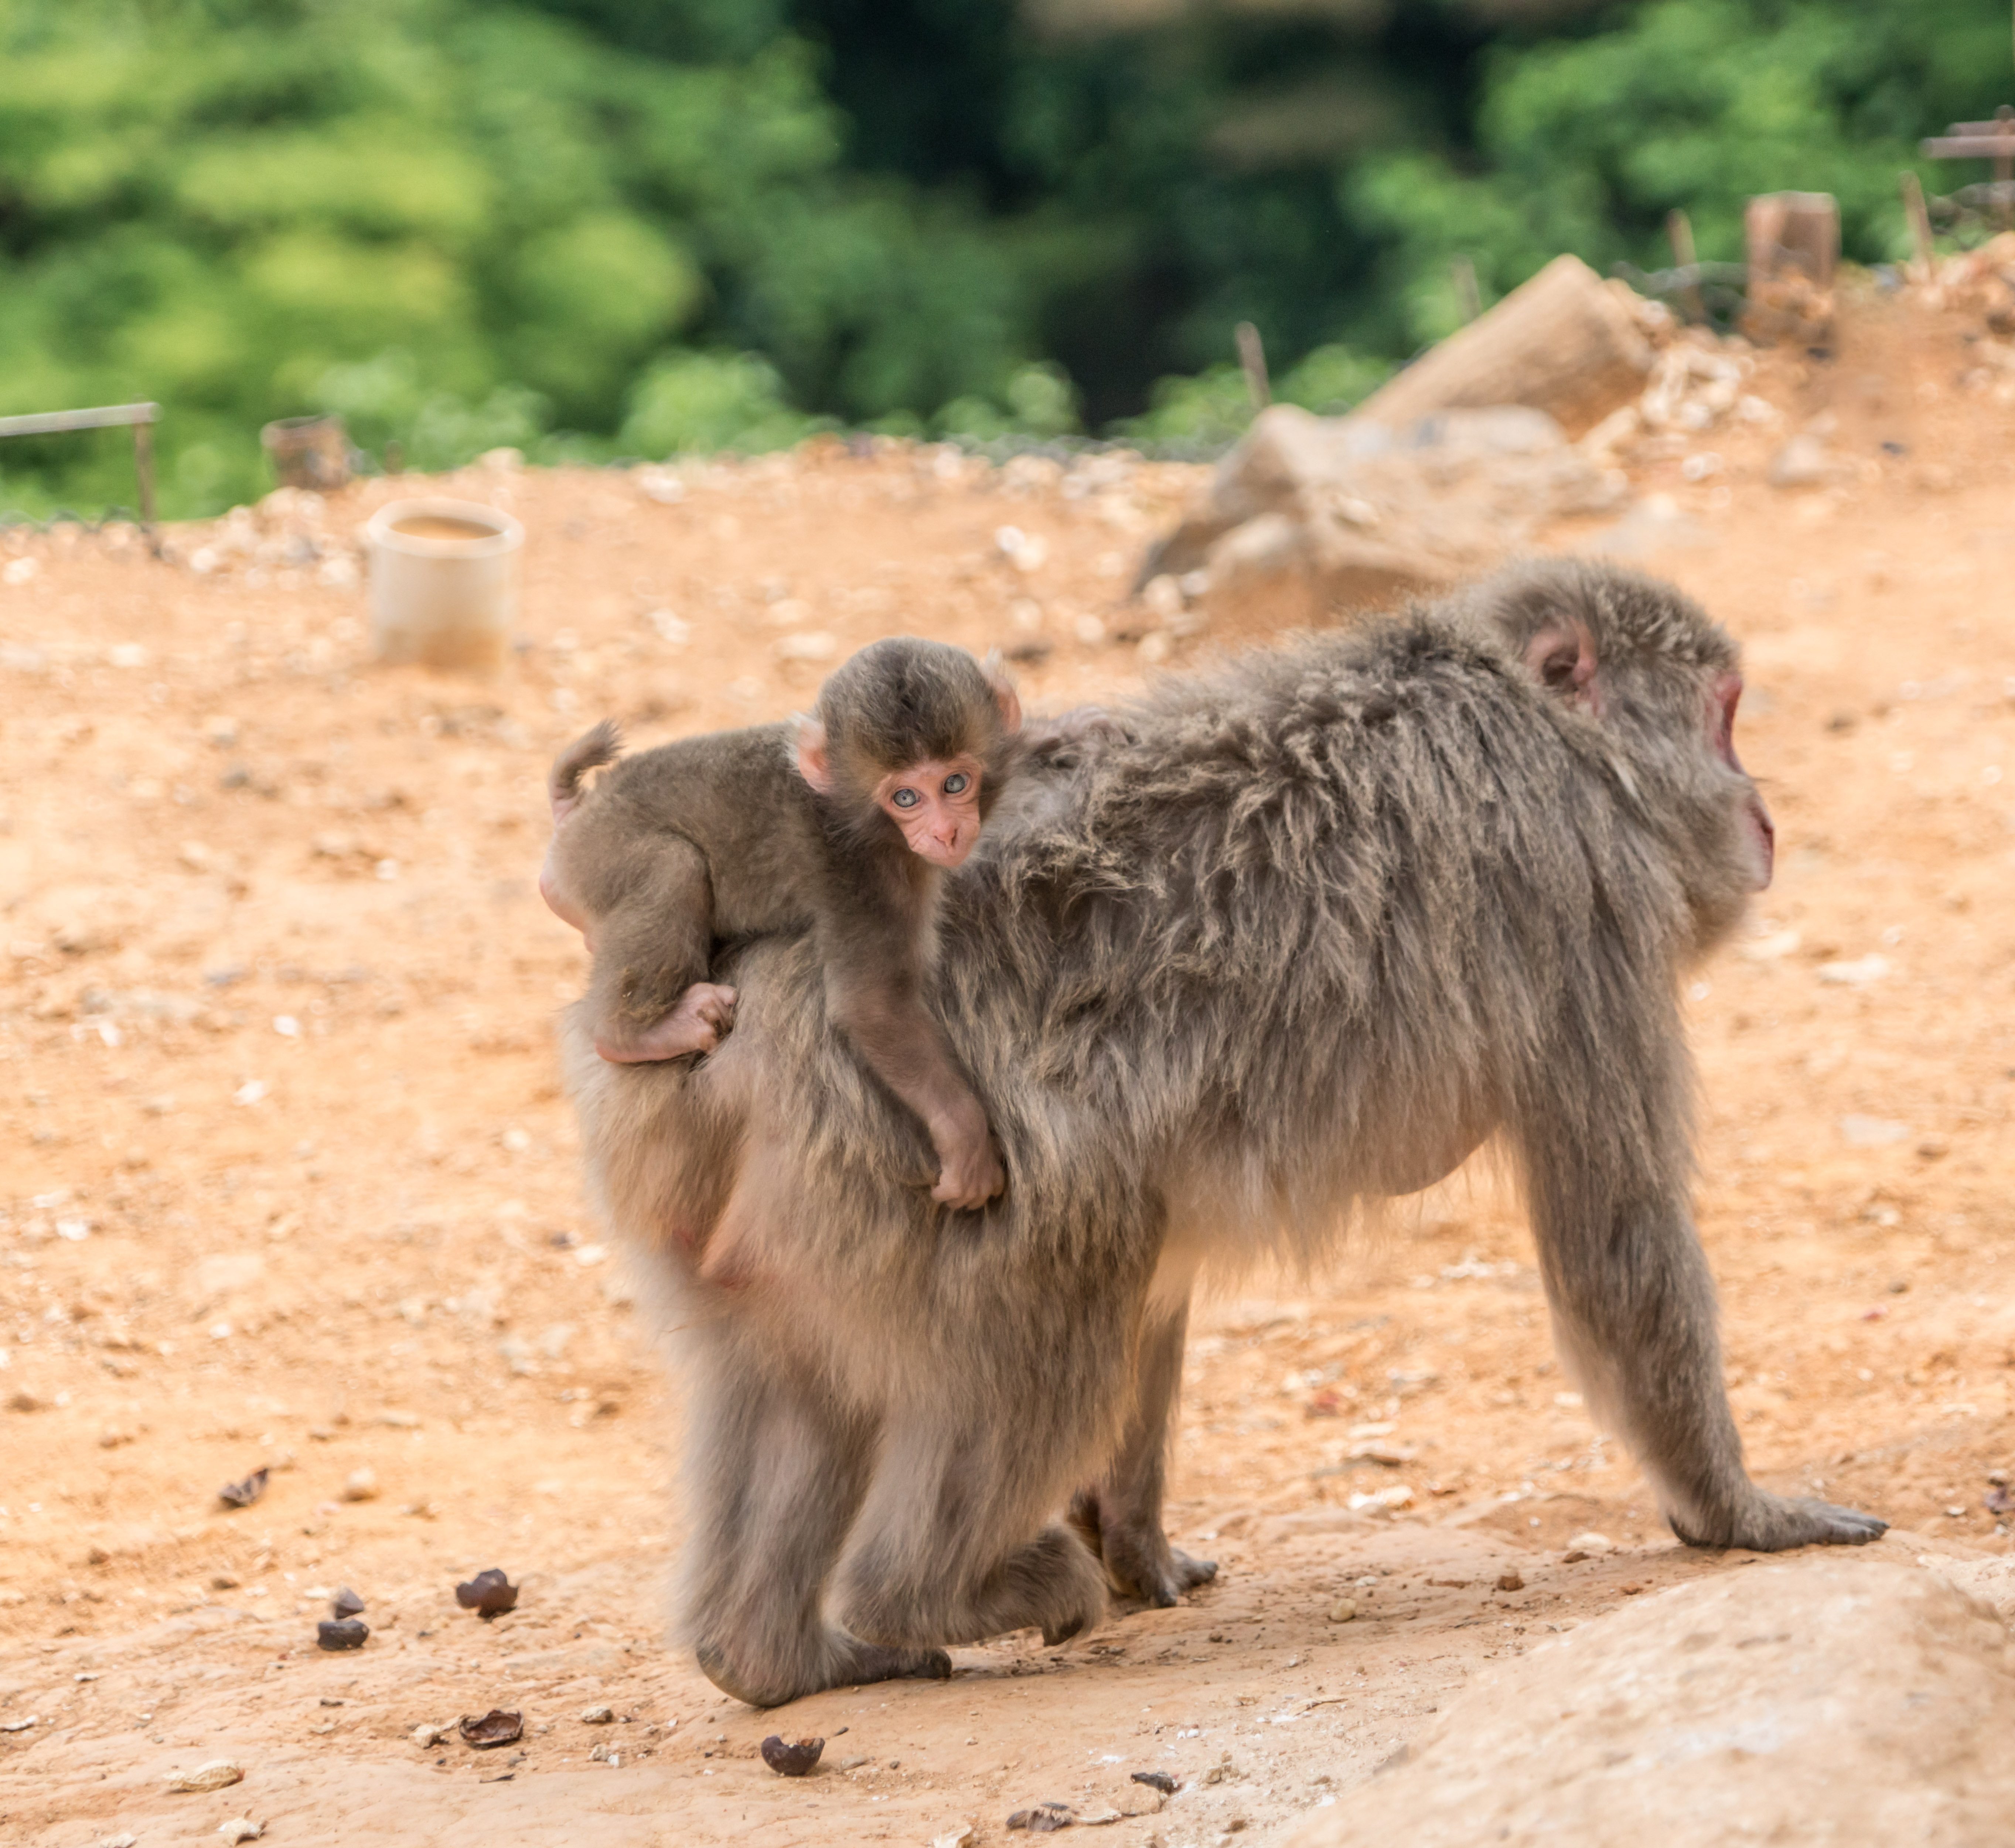
nature, mountain, animal, cute, looking, wildlife, wild, park, mammal, japan, fauna, primate, baboon, vertebrate, kyoto, monkeys, safari, macaque, old world monkey, arashiyama, mother baby, monkey park, piggy back riding, dog crossbreeds